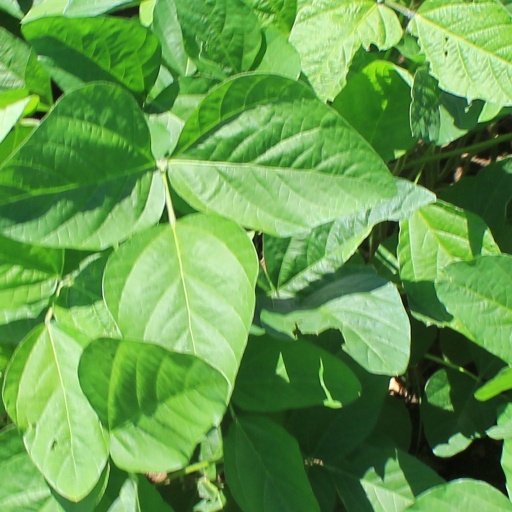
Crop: soybean